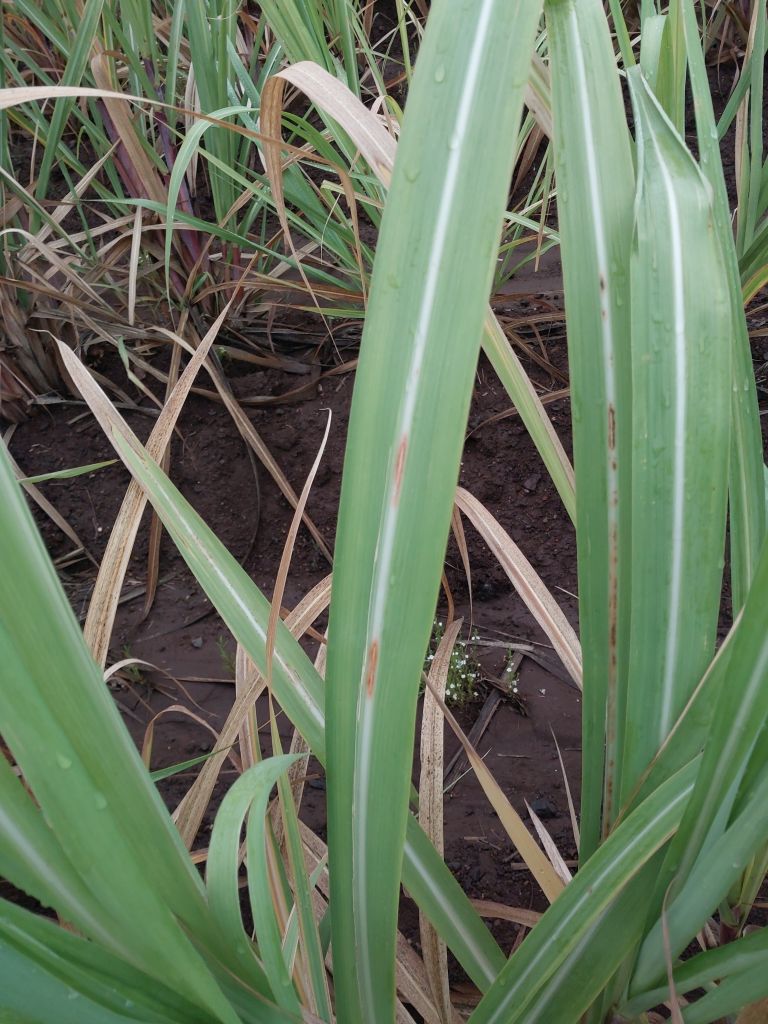
Label: Brown Spot